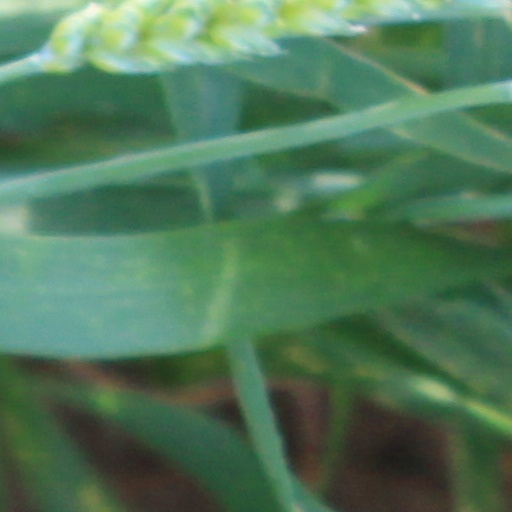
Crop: wheat